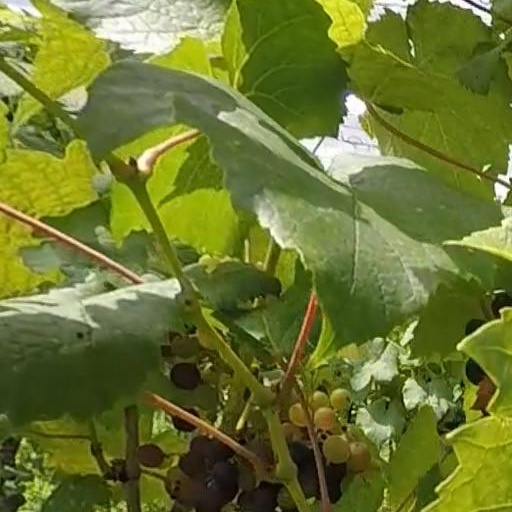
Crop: grape